Johannes Hudde

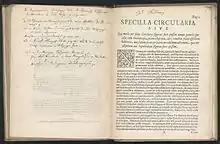
"Specilla circularia", a text on telescopes from 1656 by Johannes Hudde

Hudde studied law at the University of Leiden, but turned to mathematics under the influence of his teacher Frans van Schooten. From 1654 to 1663 he worked under van Schooten.